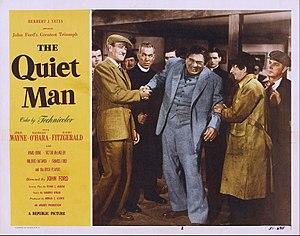
L'Homme tranquille est un film américain réalisé par John Ford et sorti en 1952, avec John Wayne, Maureen O'Hara, Barry Fitzgerald et Victor McLaglen dans les rôles principaux.